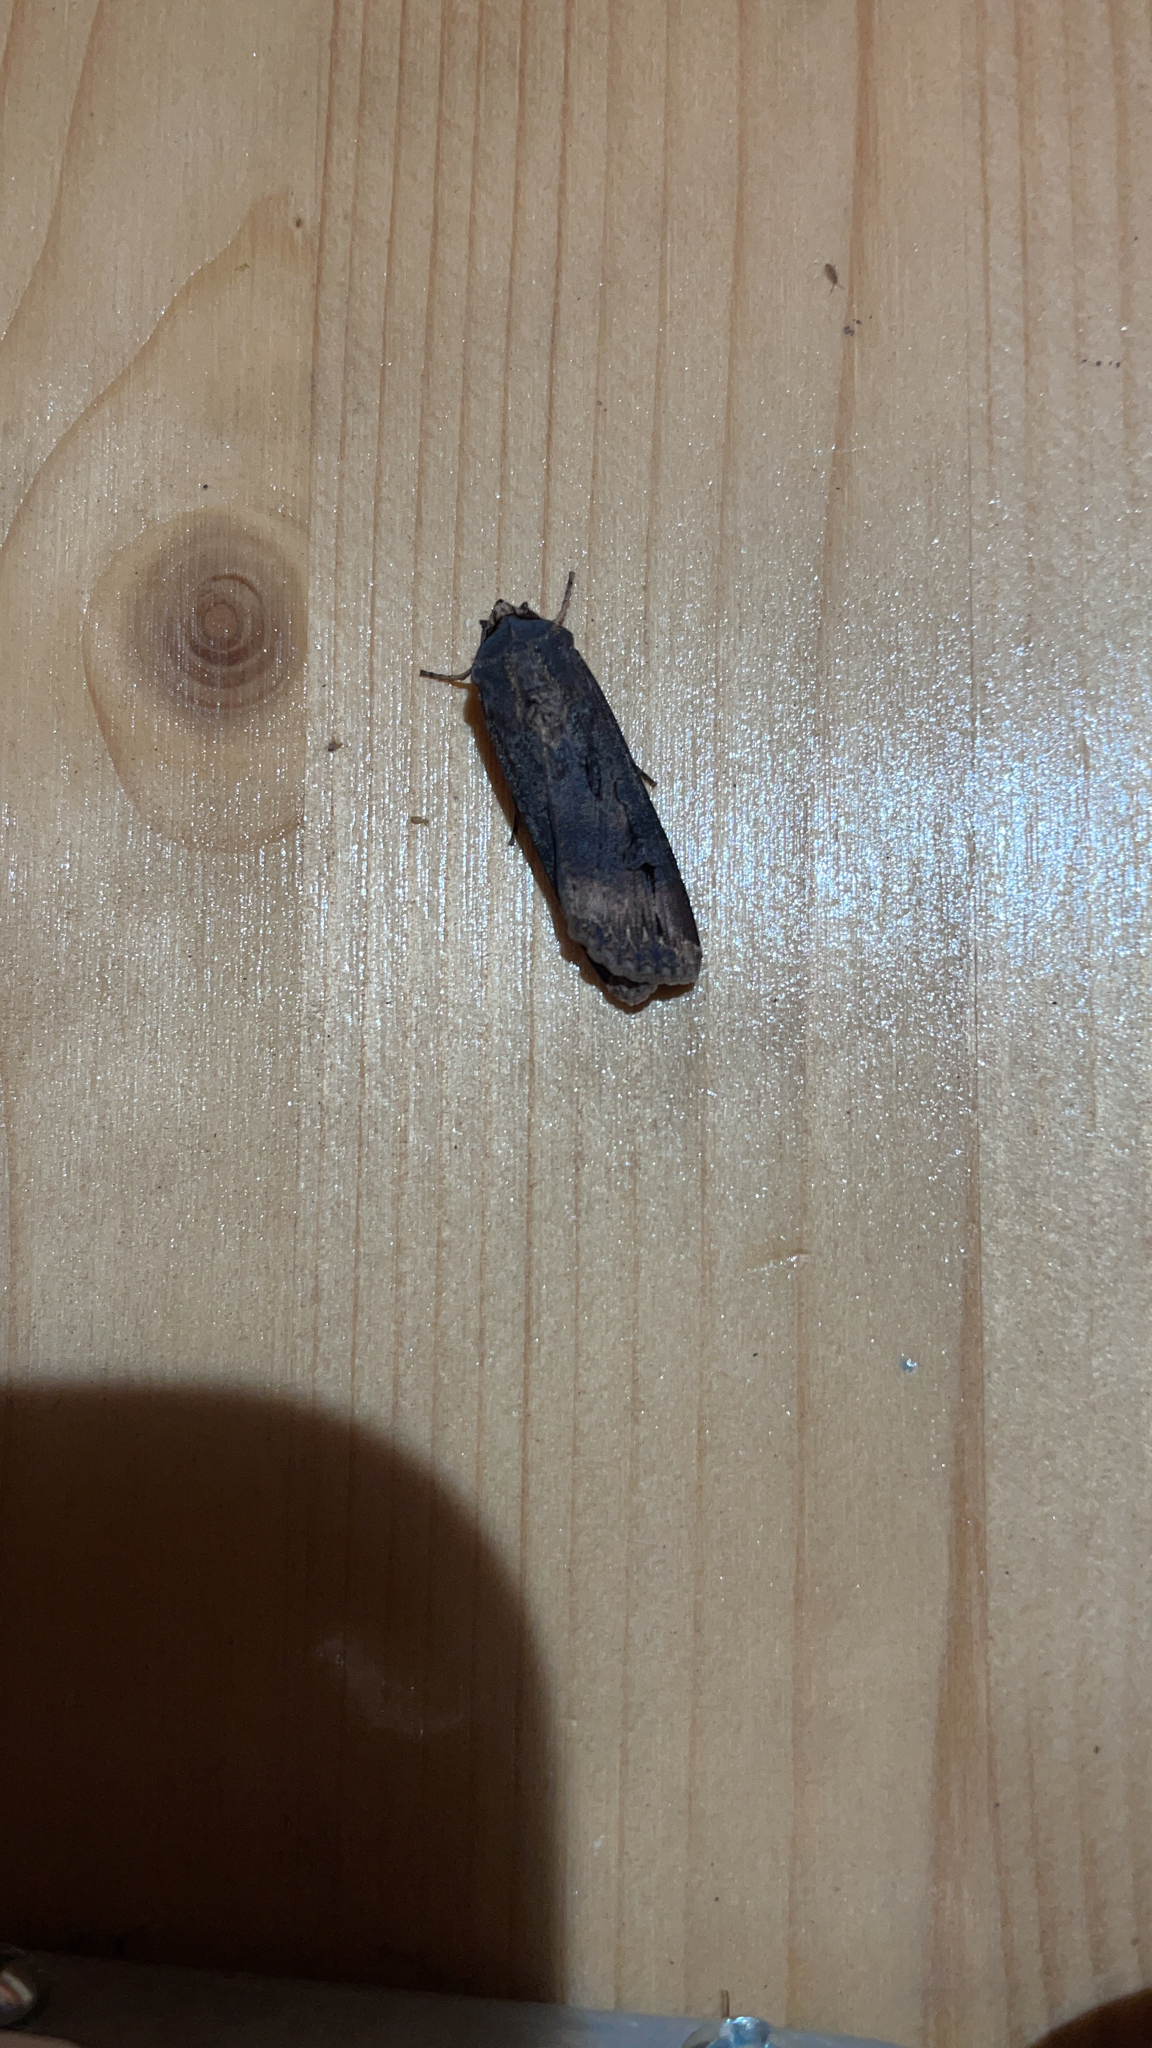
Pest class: cutworms